Dermatitis artefacta

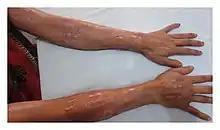
Factitious dermatitis

Dermatitis artefacta, also known as Factitious dermatitis, is a form of factitious disorder in which patients will intentionally feign symptoms and produce signs of disease in an attempt to assume the patient role. It is also self-inflicted skin damage, most commonly from prolonged deliberate scratching, but sometimes by means of sharp instruments or another agency.